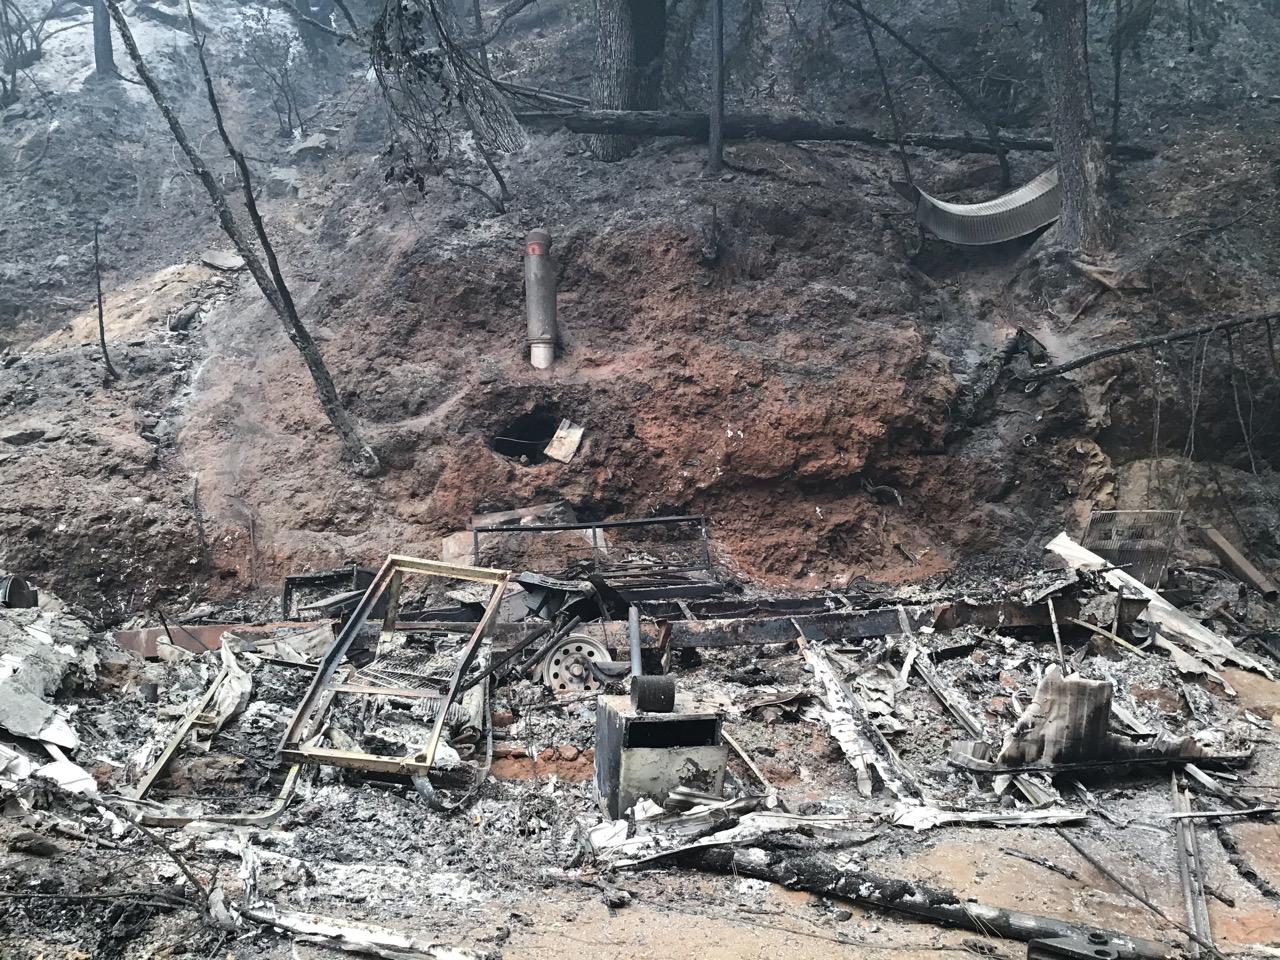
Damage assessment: destroyed